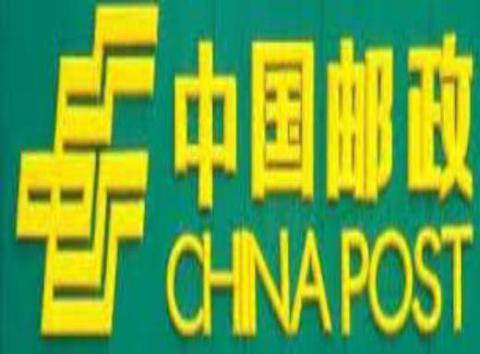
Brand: china post group corporation
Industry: Others